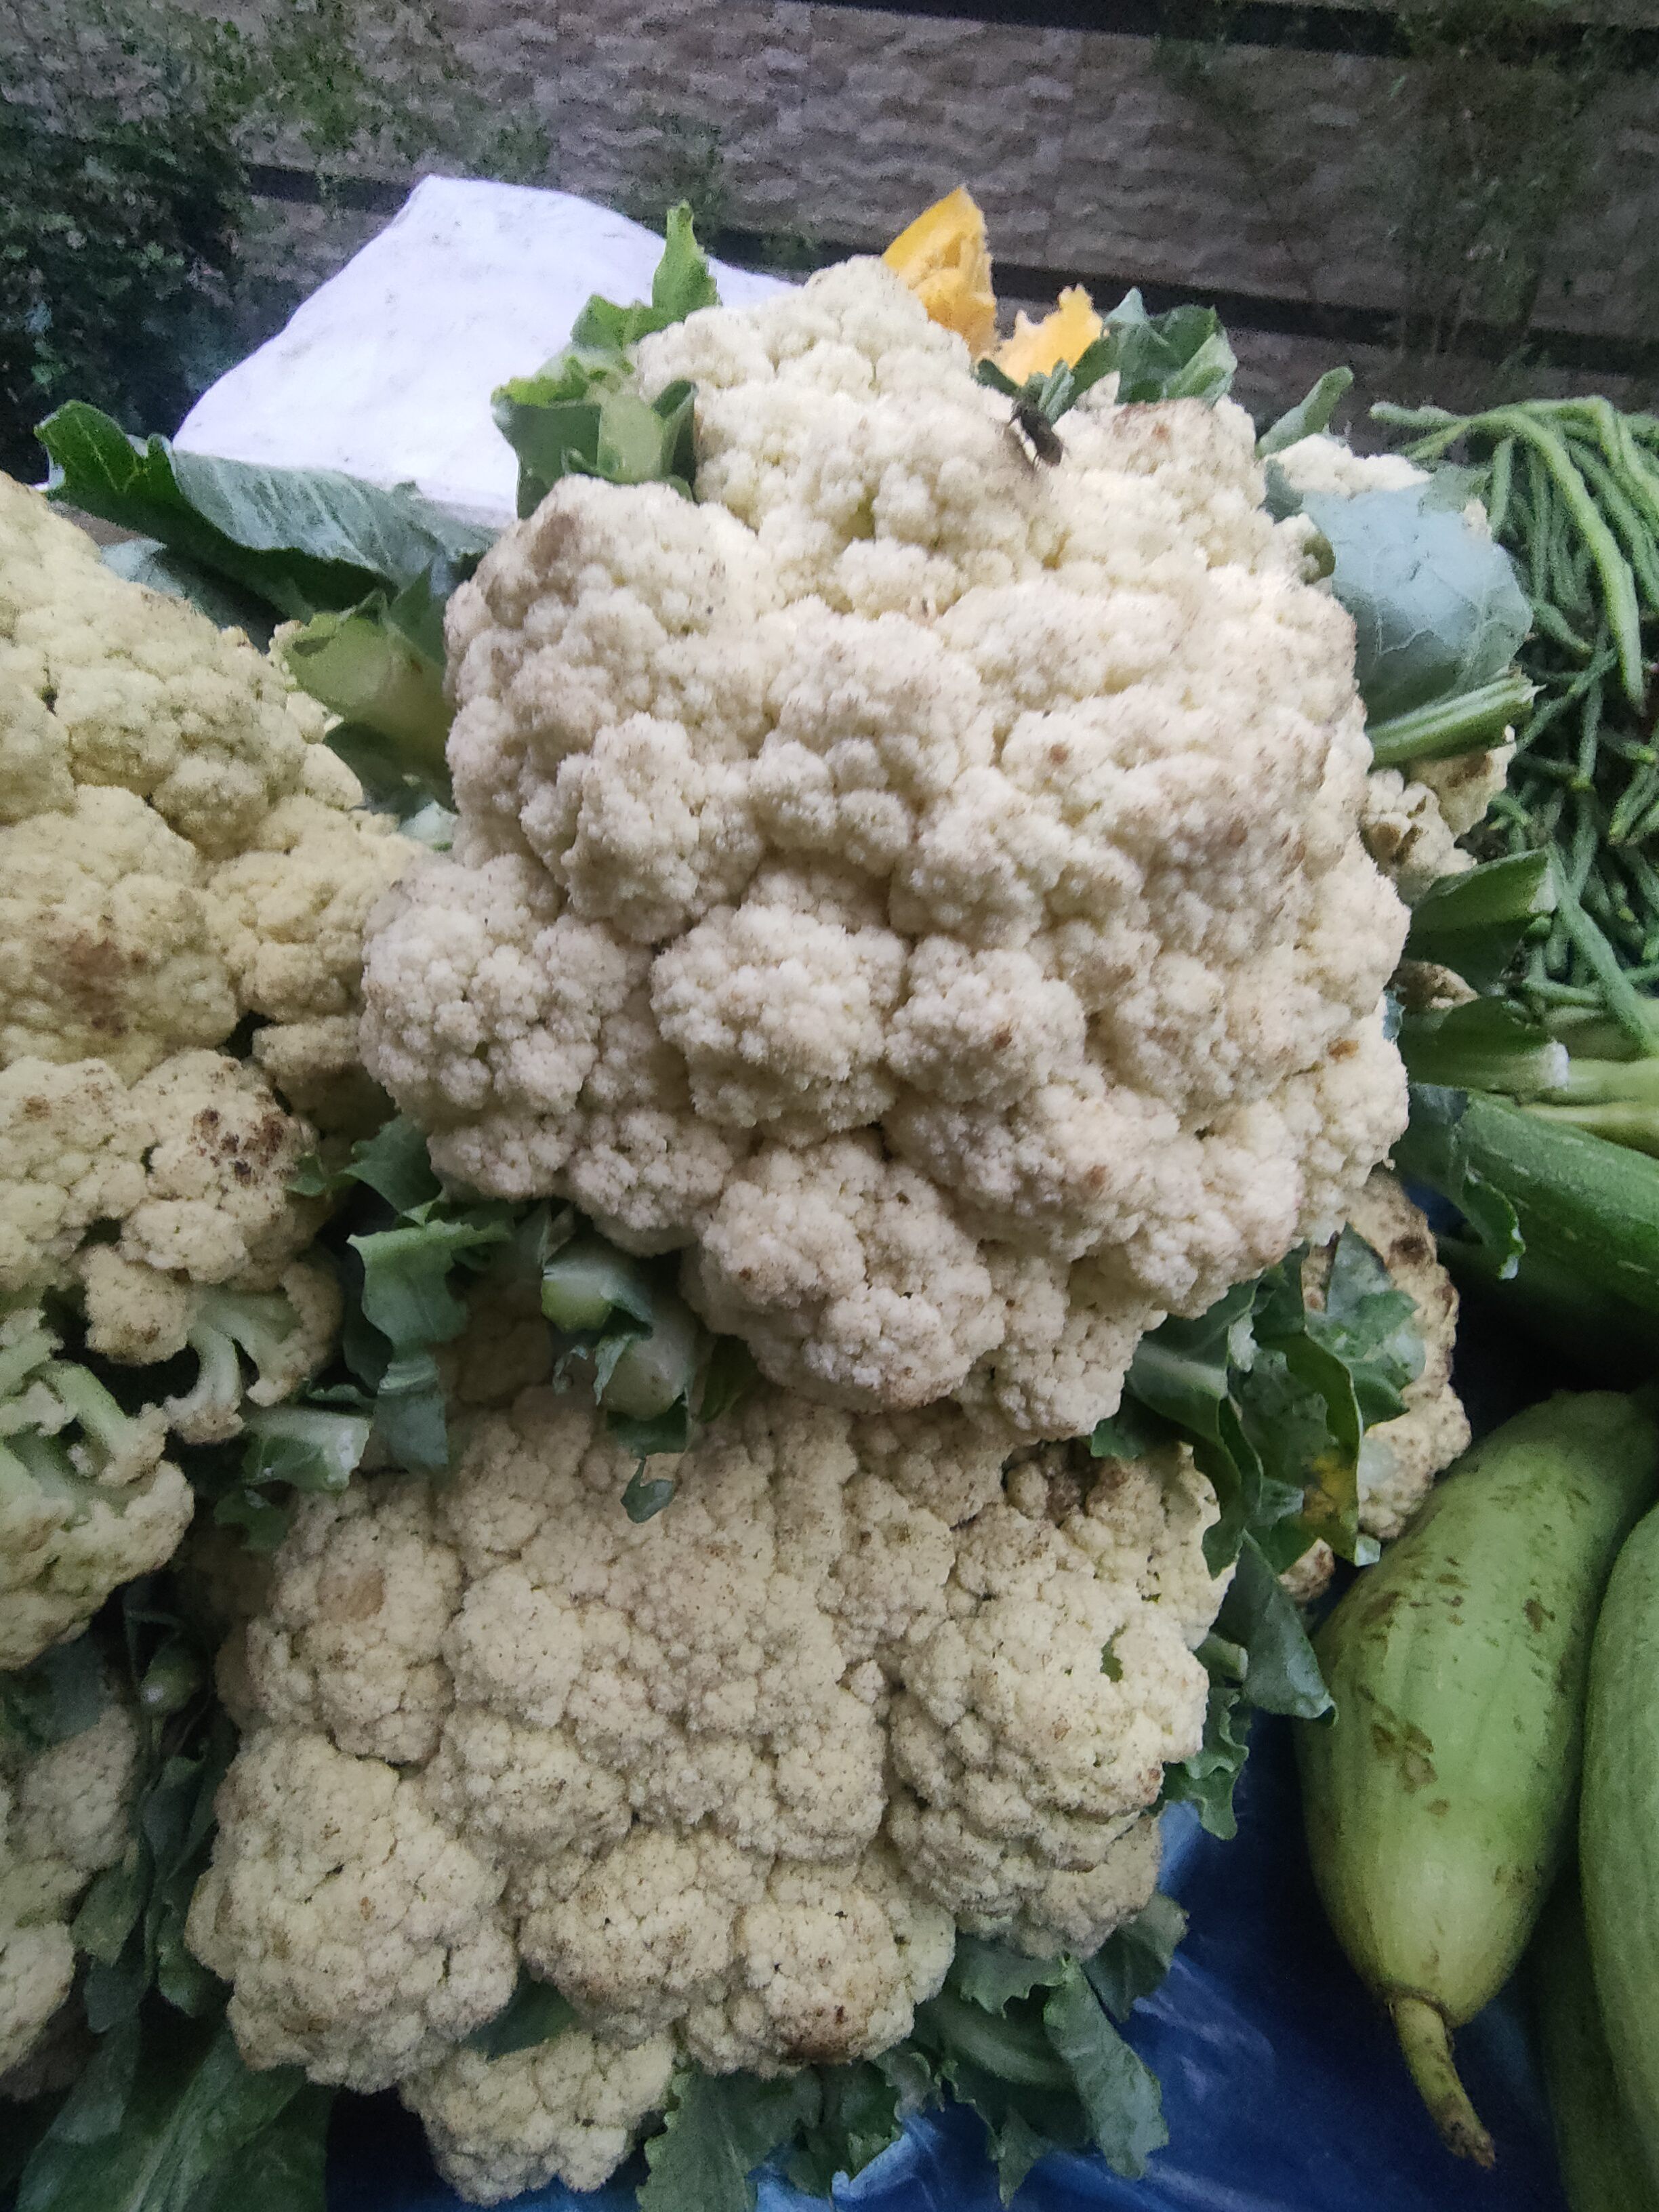
Label: Brassica oleracea